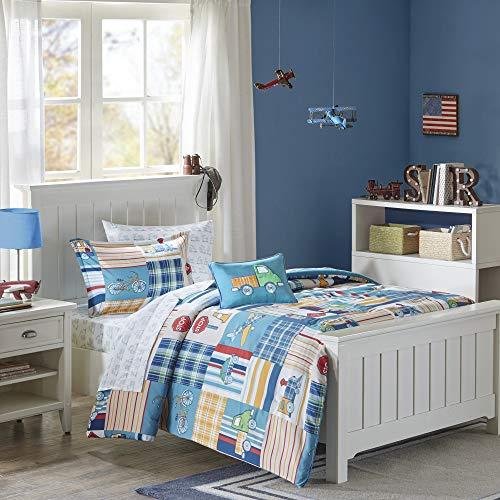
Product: Mi Zone Kids Choo Choo Charlie Twin Kids Bedding Sets for Boys - Blue, Parchwork Trains, Plane, Plaid – 6 Pieces Boy Comforter Set – Ultra Soft Microfiber Kid Childrens Bedroom Comforters
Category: Home & Kitchen | Bedding | Kids' Bedding | Comforters & Sets | Comforter Sets
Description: Comforter/Sham: 85gsm 2.5oz/yd² polyester microfiber, printed, brushed microfiber reverse, 200g/sqm 6oz/syd polyester filling Pillow: 100% polyester microfiber shell, 100% polyester filling Sheet set: 100% polyester microfiber printed.
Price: $59.88
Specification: ProductDimensions:86x66x1inches|ItemWeight:7.85pounds|ShippingWeight:7.85pounds(Viewshippingratesandpolicies)|Manufacturer:MiZoneKids|ASIN:B01NCVPHC5|Itemmodelnumber:MZK10-118